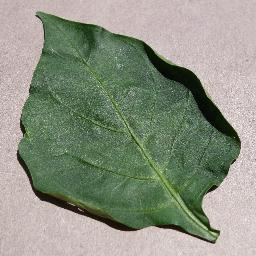
Label: Pepper,_bell___healthy